Beijing Electron–Positron Collider II

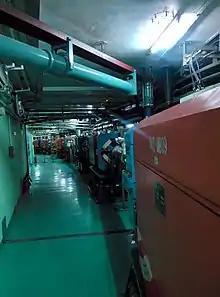

The Beijing Electron–Positron Collider II (BEPC II) is a Chinese electron–positron collider, a type of particle accelerator, located in Shijingshan District, Beijing, People's Republic of China. It has been in operation since 2008 and has a circumference of 240.4 m.